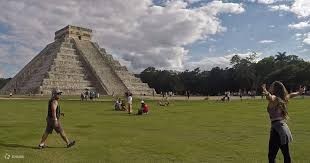
Landmark: Chichen Itza